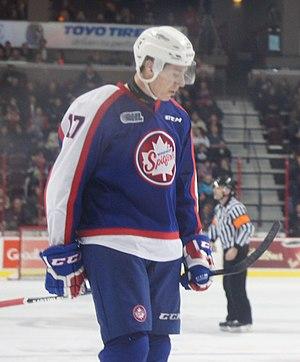
Logan Stanley est un joueur canadien de hockey sur glace. Il évolue au poste de défenseur.